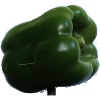
Label: green_pepper